Nat Berhe

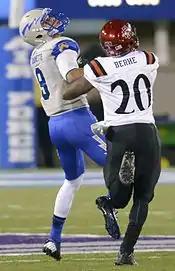
Berhe (right) with San Diego State in 2013

In what would be his final year for the Aztecs, Berhe was named team captain. He had seven tackles (1 for a loss) and a fumble recovery against Northern Illinois, and had another fumble recovery against Oregon State. When the Aztecs went against Air Force, he had 14 tackles (7 solo), the most by any player on the team since his game against Wyoming. He got his first career sack against New Mexico. Later in the year, in a game against San Jose State, he returned a blocked kick 56 yards in the fourth quarter. He finished the year with a career-high 99 tackles, 60 of which were solo. and also tied for the top spot on the team with two fumble recoveries. At the end of the year, he was chosen as a 1st-team All-Mountain West honoree as voted on by the league coaches and media.